Central African Backbone

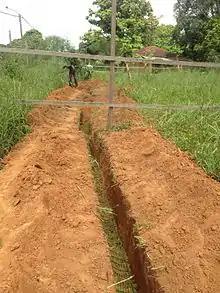
Fibre optic cables being dug into the ground in Ouesso in Northern Congo in 2015.

The Central African Backbone (CAB) is a fiber-optic Internet backbone connecting the countries of the Economic Community of Central African States (ECCAS) in Africa via high speed internet. The countries included in the CAB project are: Cameroon, the Central African Republic, Chad, Democratic Republic of the Congo, Gabon, Republic of the Congo and São Tomé and Príncipe. It's split up into five phases, each phase focusing on the fibre rollout in one or more countries.